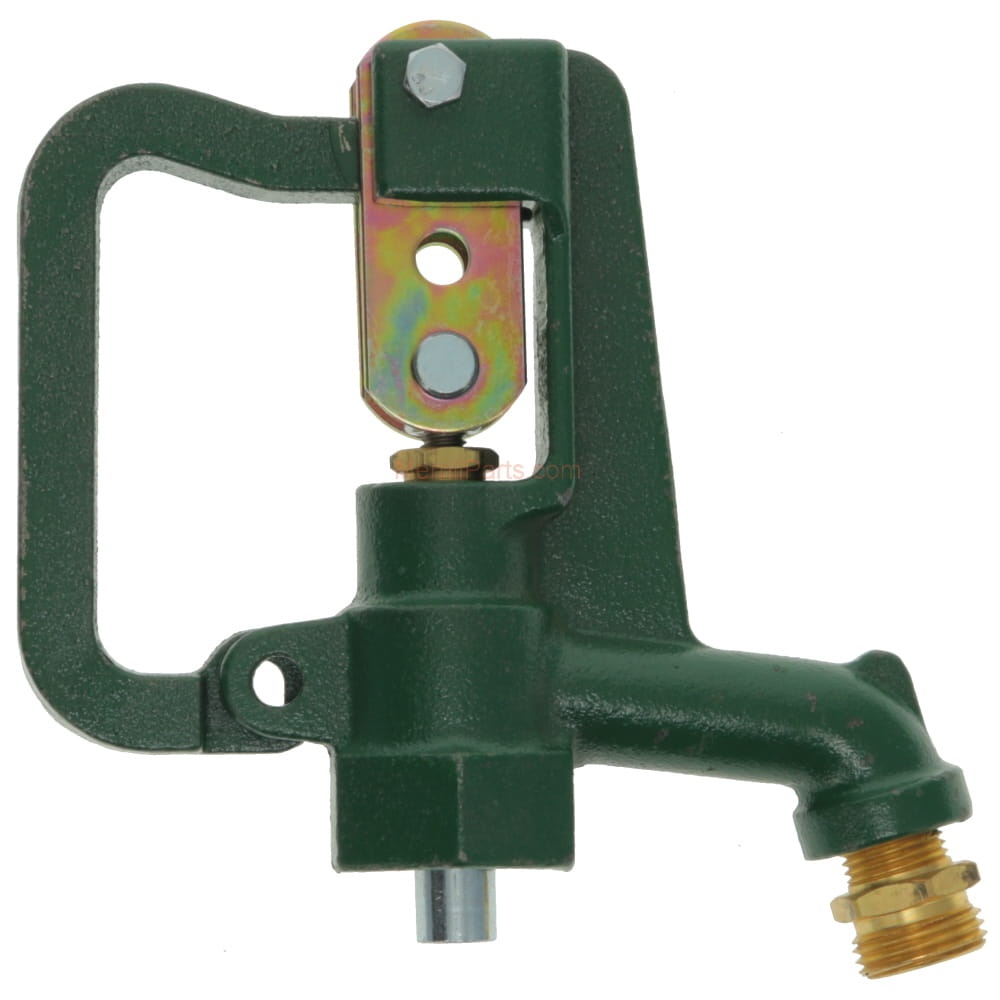
Merrill Genuine ANL-121 Head Assembly Free Shipping
Brand: Merrill
Genuine Merrill ANL-121 no lead head assembly For the CNL-1000. This head comes complete. When replacing a head it is always a good idea to replace the plunger since the head is already off. ANL121
Category: Hardware > Plumbing > Plumbing Fixture Hardware & Parts > Toilet & Bidet Accessories > Ballcocks & Flappers > Ballcocks